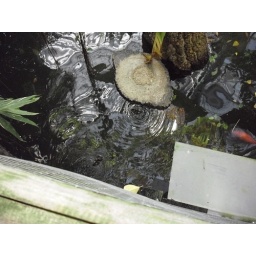
Baby ducks swimming below